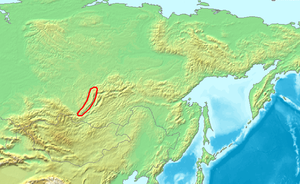
Les monts Baïkal sont un massif montagneux situé dans le Sud-Est de la Sibérie, en Russie. Le massif est situé sur la rive nord-ouest du lac Baïkal et s'étire sur une longueur de 600 kilomètres. Il culmine à une altitude de 2 588 mètres au mont Tcherski qui porte le nom du savant Jan Czerski qui en a fait la première étude scientifique. Le fleuve Léna a sa source dans la partie méridionale du massif, au centre de la réserve naturelle de Baïkal-Léna. Le massif est couvert de forêts et faiblement peuplé.